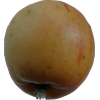
Label: Apple 14